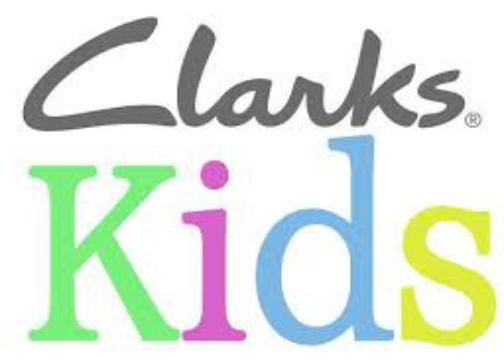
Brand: Clarks
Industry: Clothes